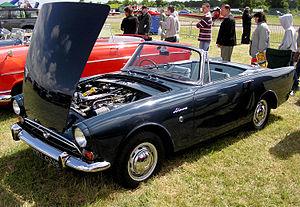
La Sunbeam Alpine est un coupé décapotable biplace produit par le constructeur automobile anglais Sunbeam sous l'égide du groupe Rootes de 1953 à 1955, puis de 1959 à 1968. Le modèle original lancé en 1953 a été la première voiture à porter la marque Sunbeam après le rachat par le groupe Rootes des marques Sunbeam-Talbot et Sunbeam.